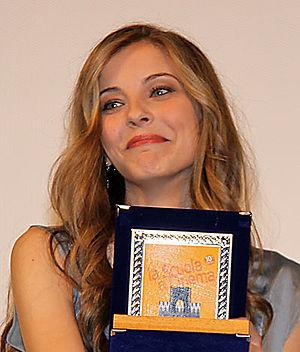
Maria Palma Petruolo, alias Mary Petruolo, née le 28 mars 1989 à Marcianise dans la région de la Campanie en Italie, est une actrice italienne.